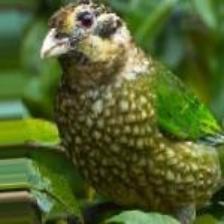
Species: SPOTTED CATBIRD
Scientific name: AILUROEDUS MACULOSUS